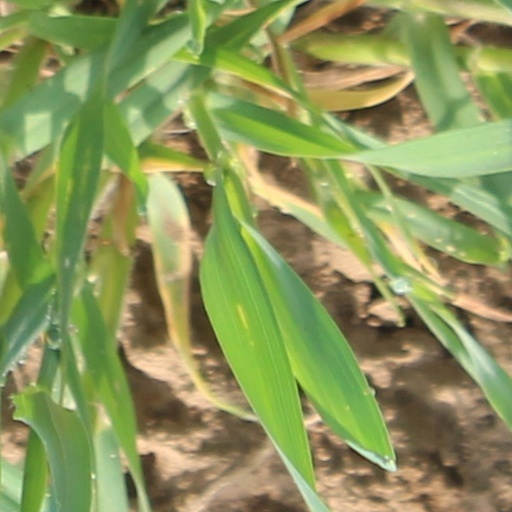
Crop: wheat